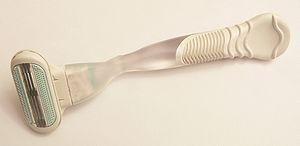
Un rasoir féminin
Un rasoir est un appareil destiné à couper les poils, tant chez les hommes que chez les femmes, ou encore chez les animaux.